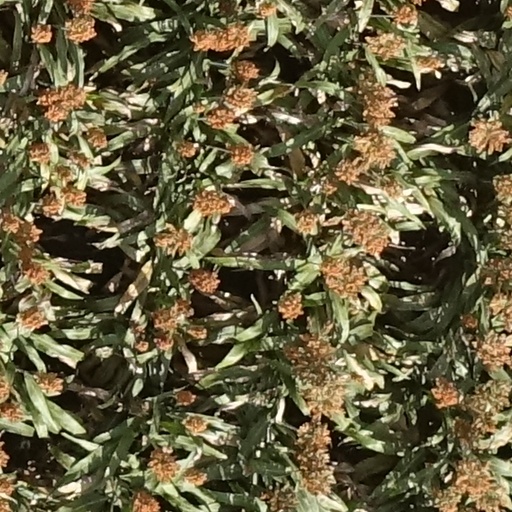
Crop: sorghum